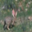
Label: rabbit